Robba Fountain

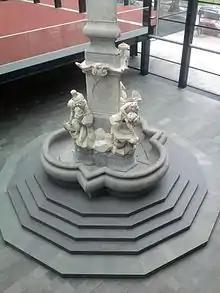
Original Robba Fountain, located at the National Gallery in Ljubljana

The fountain was commissioned to Francesco Robba in 1743, but was unveiled only in 1751. In its creation, Robba was inspired by Bernini's "Fontana dei Quattro Fiumi" (Fountain of the Four Rivers) at Piazza Navona during a visit to Rome, but he modelled it after "Fontana del Pantheon", the fountain by Filippo Barigioni at Piazza della Rotonda. In 2006, the original fountain was renovated and moved into the National Gallery, whereas at Town Square it has been replaced by a replica.